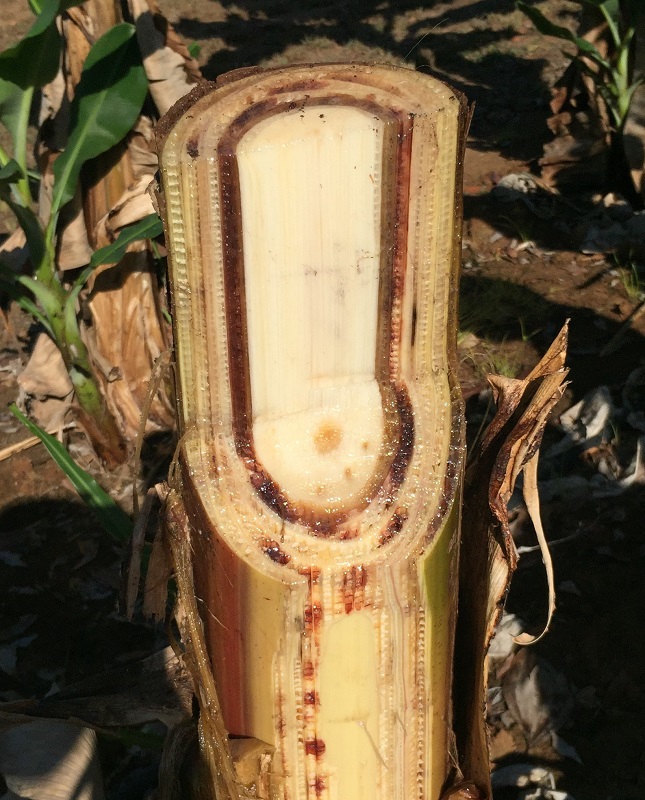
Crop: unknown
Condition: banana_banana_panama_disease